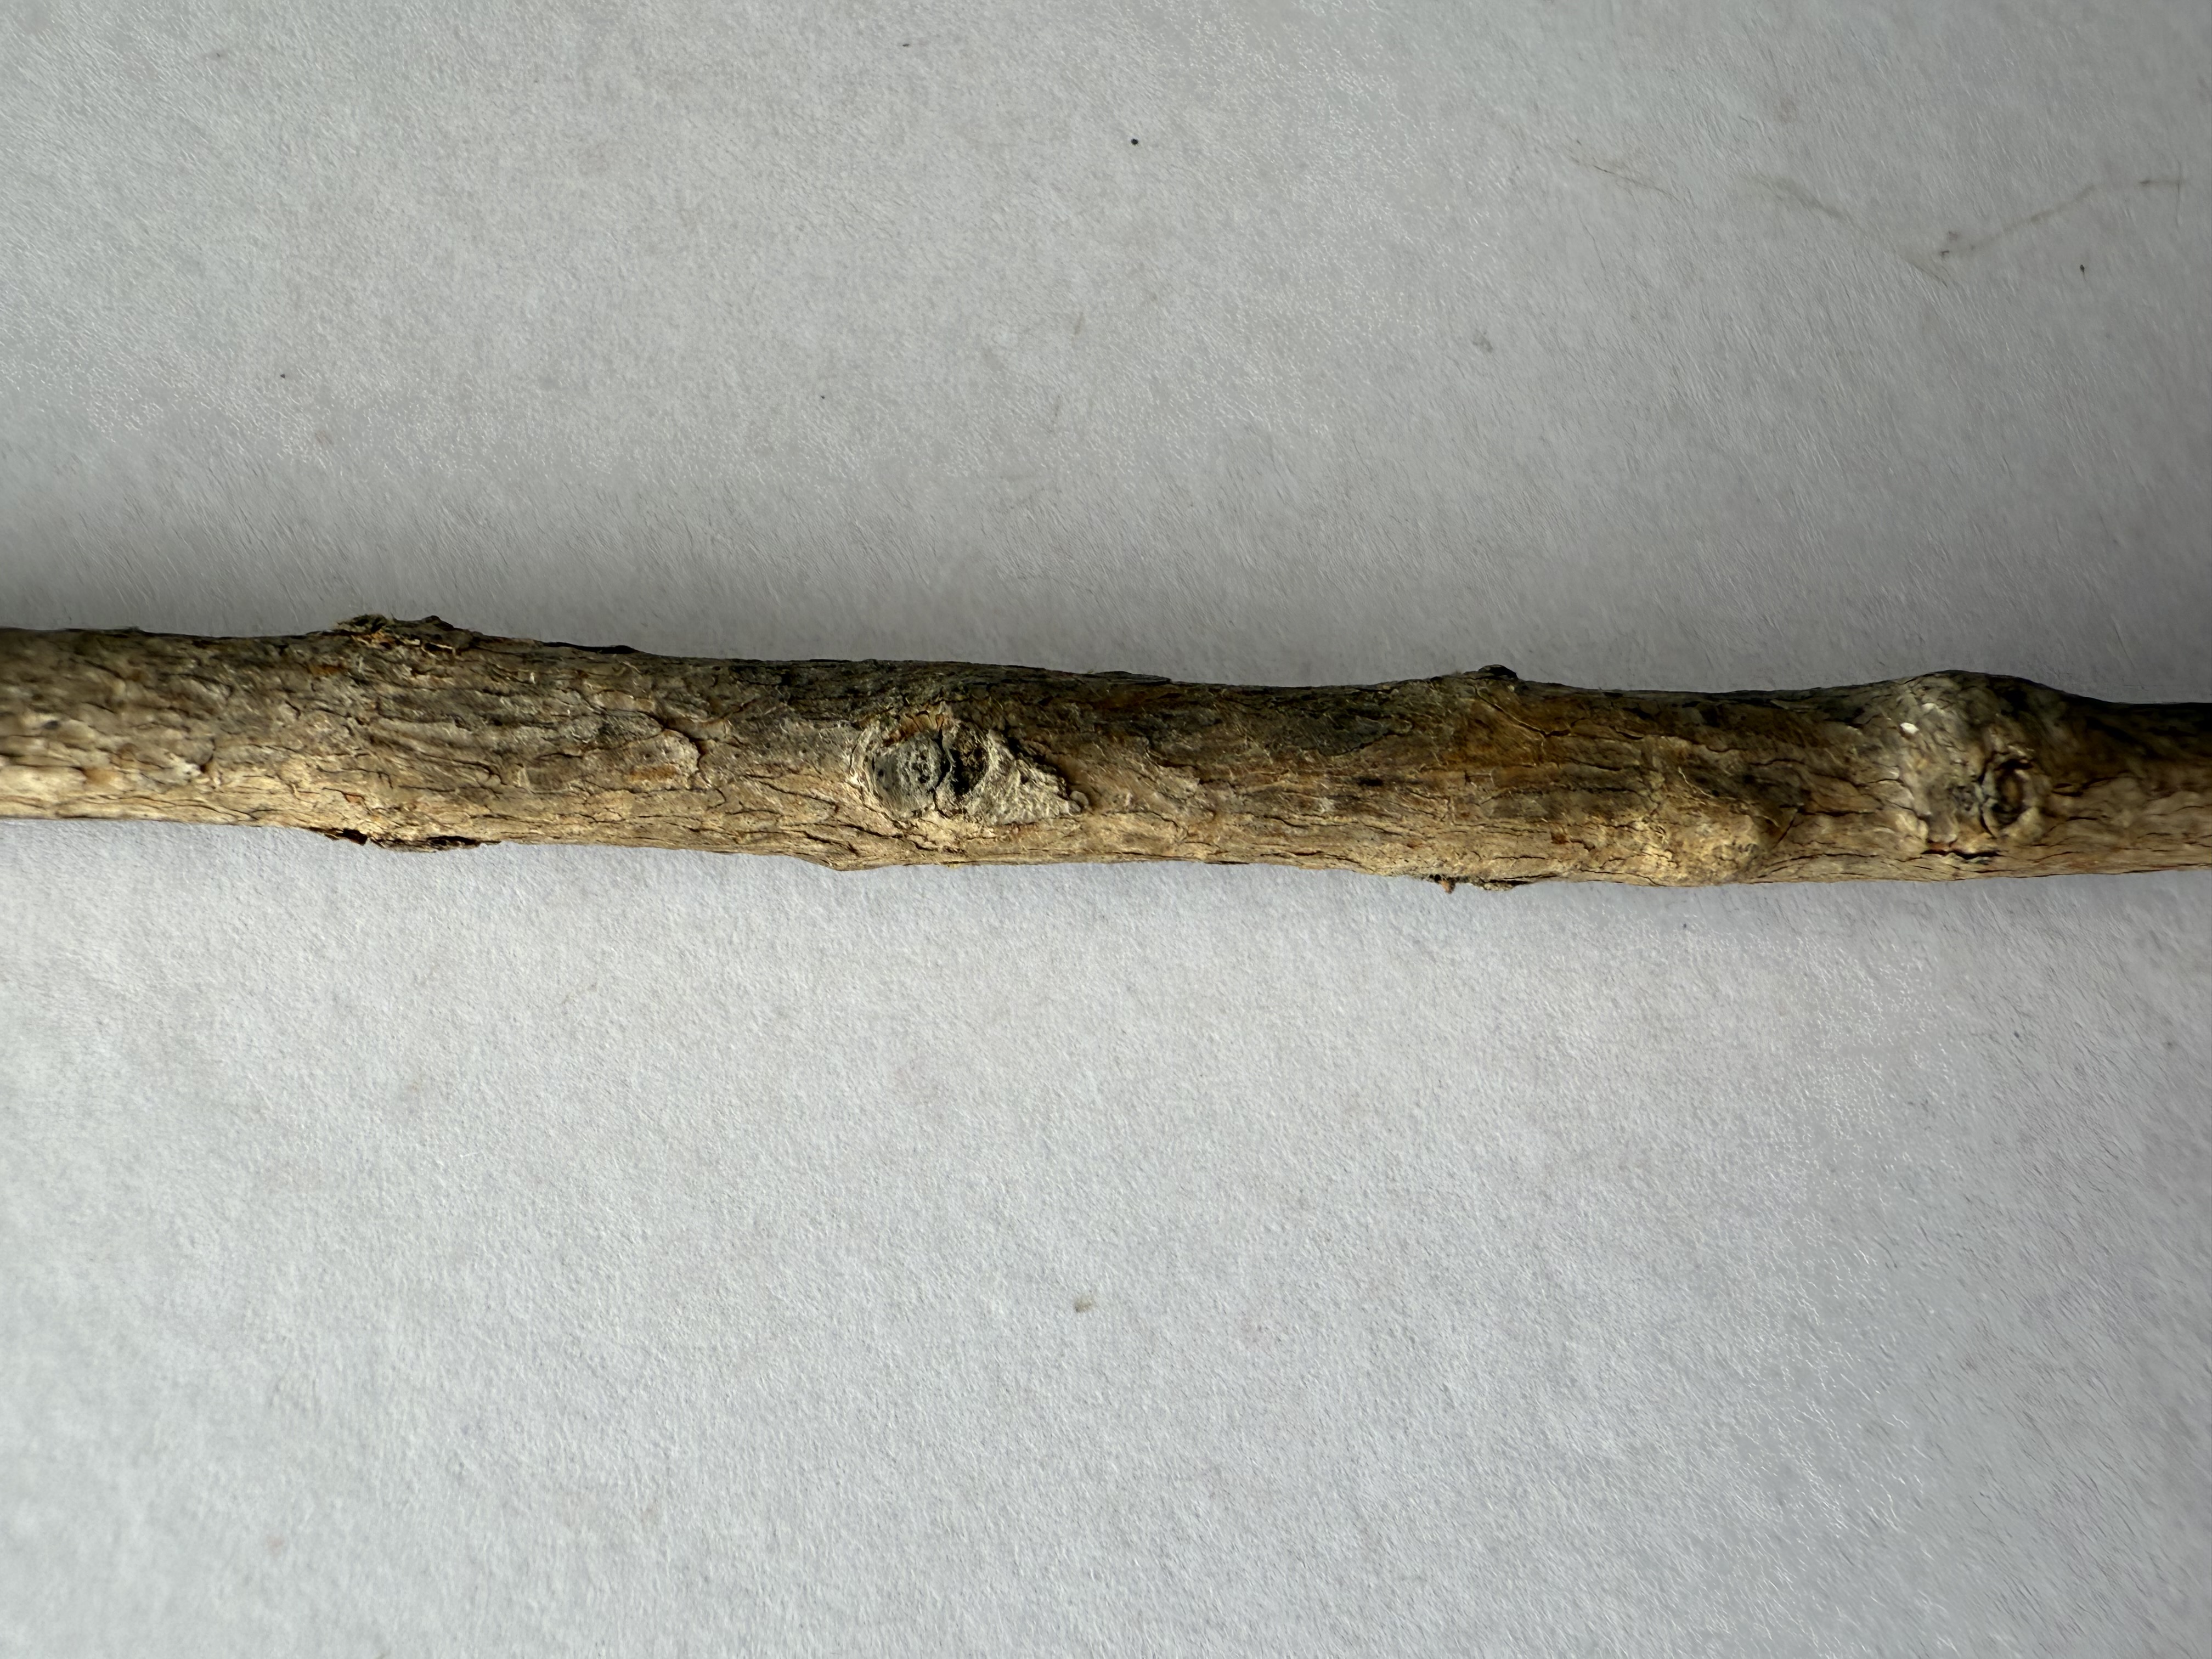
Variety: Feijoa